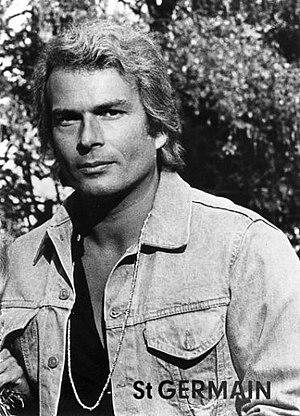
Photo de Richard Chanfray
Richard Chanfray, né le 4 avril 1940 à Lyon et mort le 21 juillet 1983 à Ramatuelle, est une personnalité médiatique française, chanteur occasionnel.